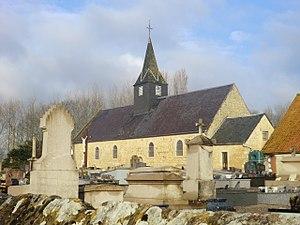
Eglise de Beuvrequen, commune du Pas-de-Calais, en France.
Beuvrequen est une commune française située dans le département du Pas-de-Calais en région Hauts-de-France. Elle fait partie du parc naturel régional des Caps et Marais d'Opale.